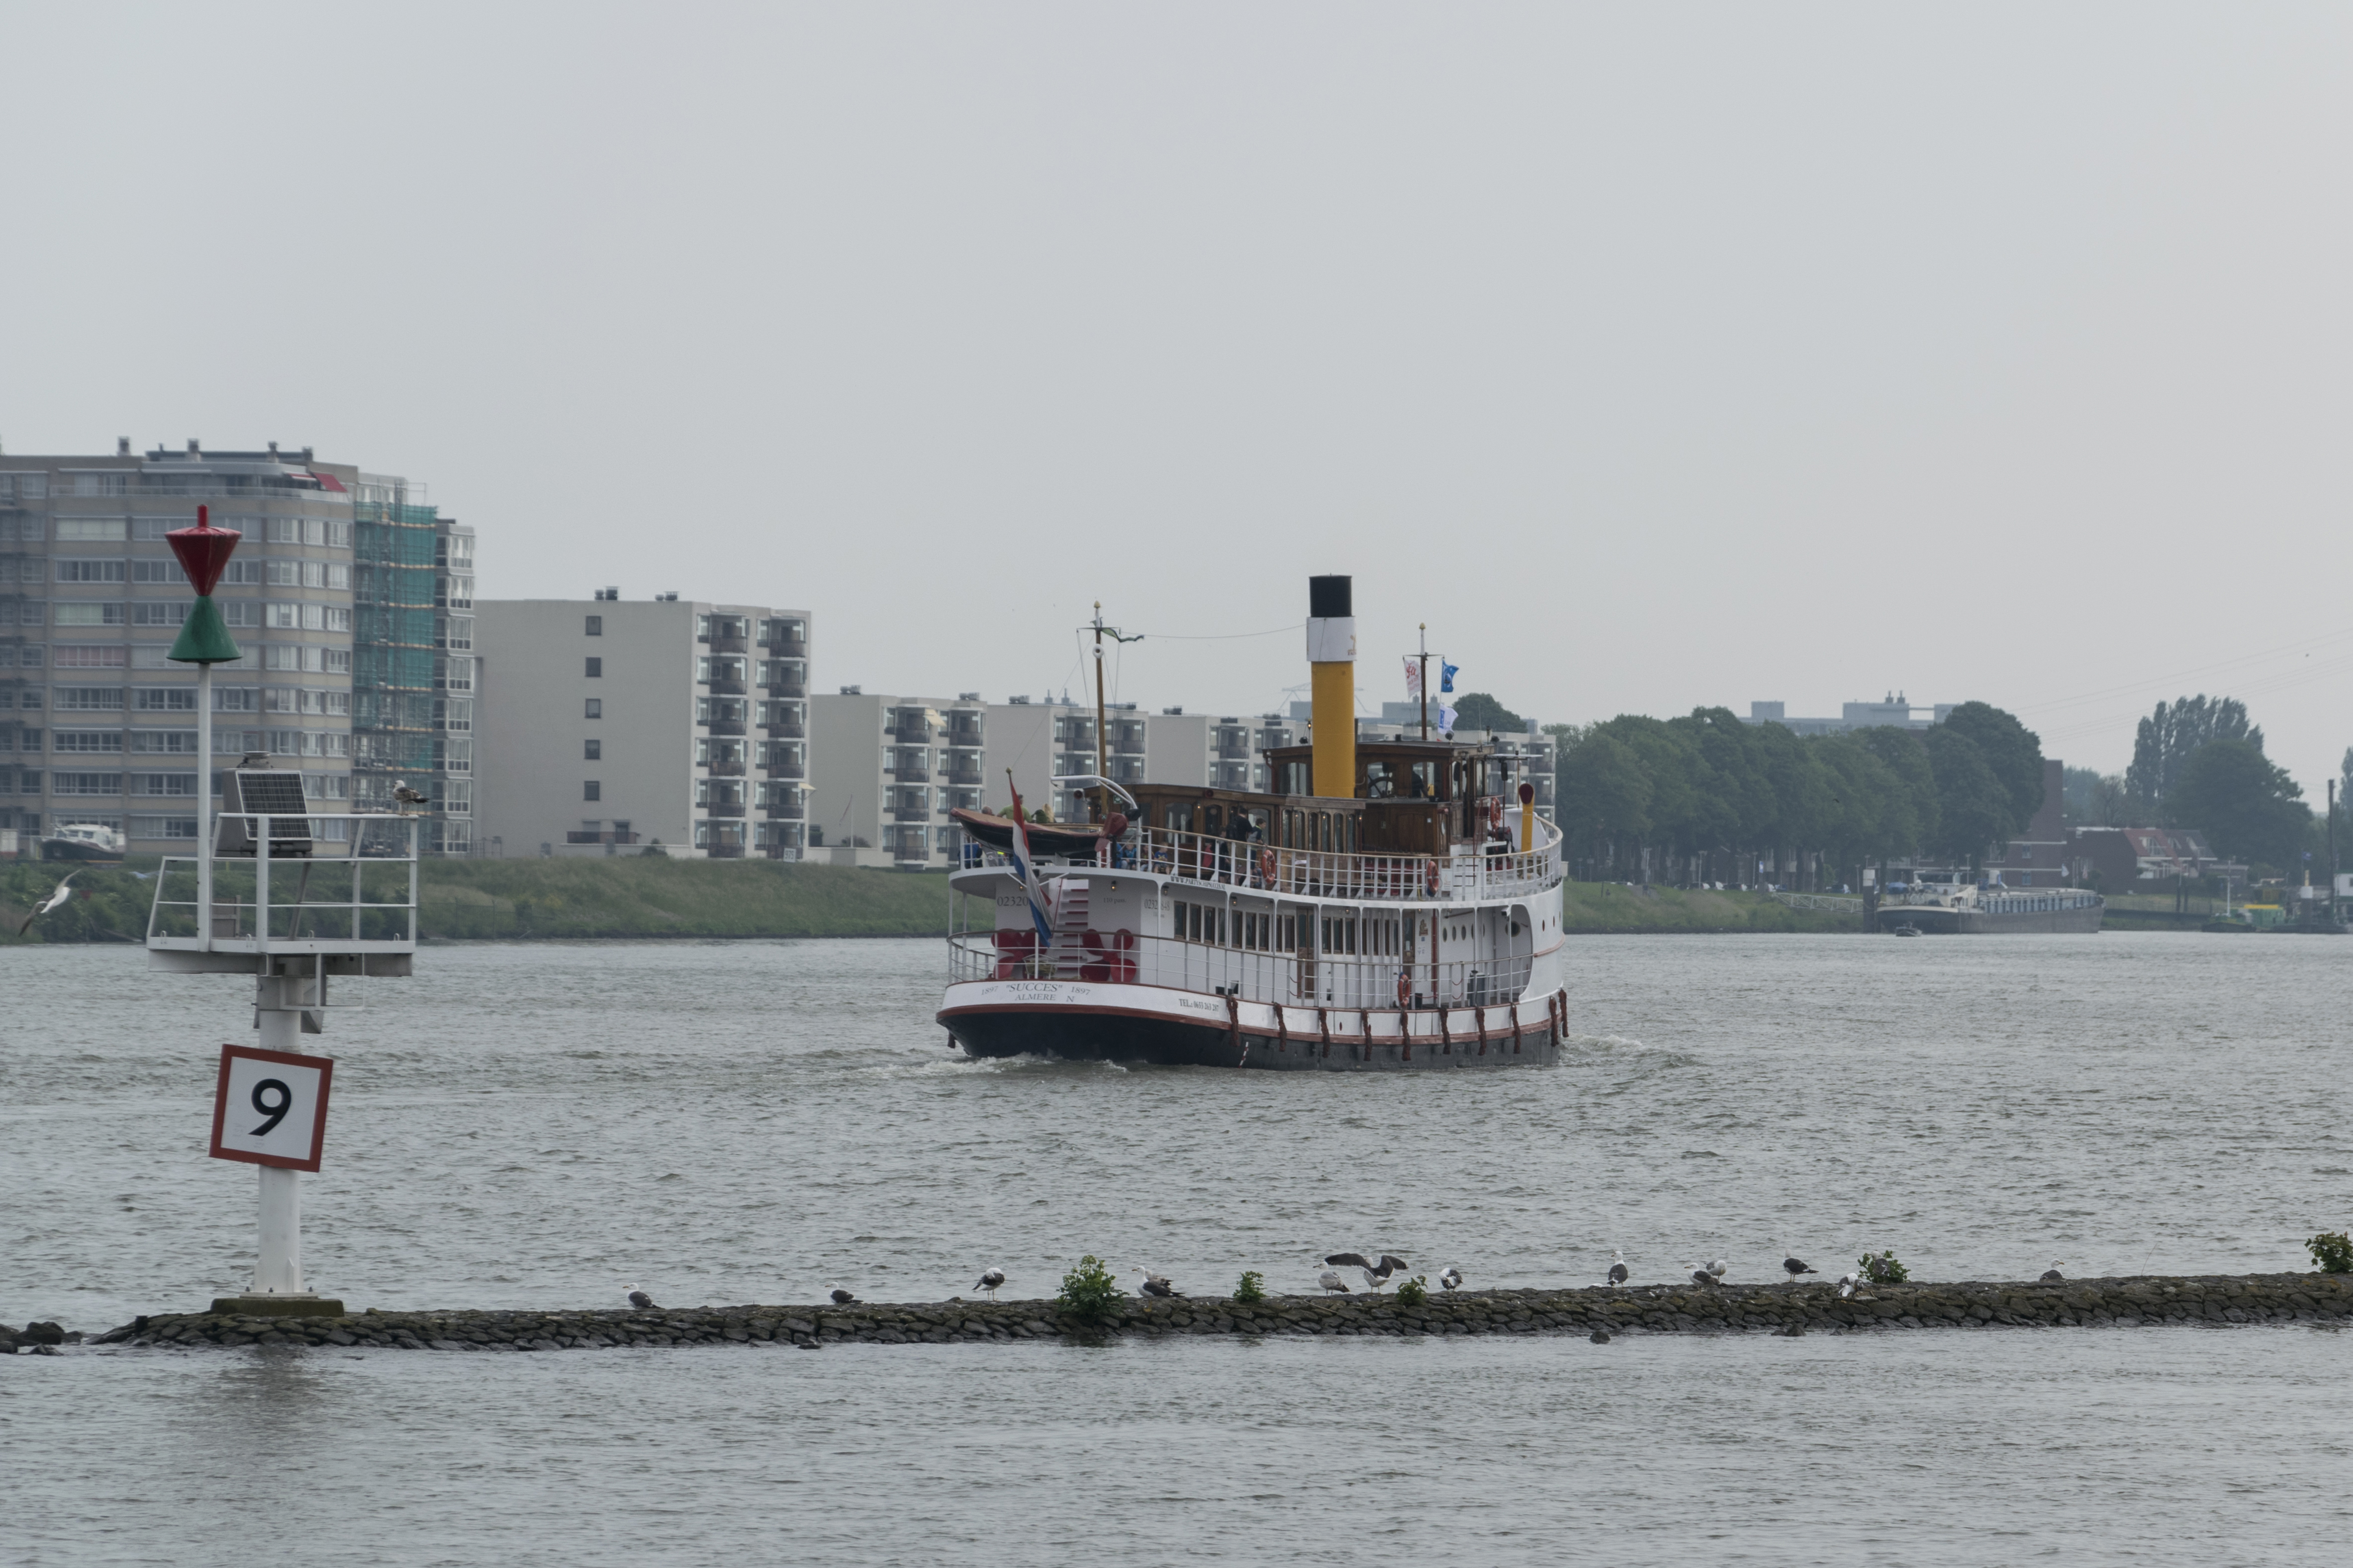
sea, outdoor, boat, river, ship, vehicle, bay, harbor, nikon, cargo ship, waterway, ferry, nederland, netherlands, outdoorphotography, channel, event, e, tugboat, watercraft, steamboat, paulvandevelde, pdvandevelde, padagudaloma, dordrecht, nederlandinfotos, zondag, dordtinstoom, eventphotography, evenementenfotografie, 2952016, 29052016, container ship, passenger ship, freight transport